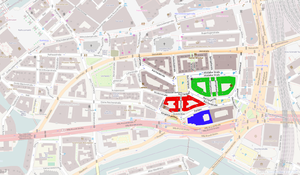
Le district de Kontorhaus est le quartier sud-est de la vieille-ville de Hambourg, situé entre la Steinstraße, le Meßberg, le Klosterwall et la Brandstwiete. Il est caractérisé par ses grands immeubles de bureaux dans le style expressionnisme de brique du début du XXᵉ siècle. Sa place centrale est la Burchardplatz.